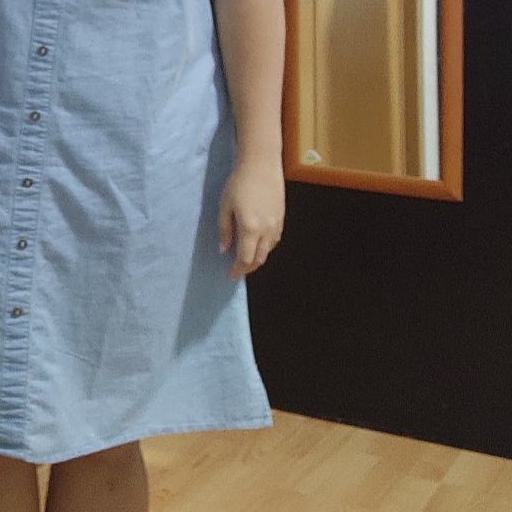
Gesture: no_gesture